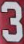
Number: 3